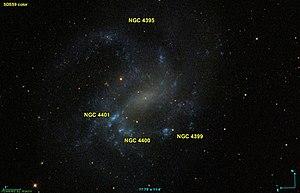
Image créée à l'aide du logiciel Aladin Sky Atlas du Centre de Données astronomiques de Strasbourg et des données publiques en format FIT de SDSS (Sloan Digital Sky Survey).
NGC 4400 est une nébuleuse en émission située dans la constellation des Chiens de chasse. Cette région HII est située dans la galaxie NGC 4395 et elle a été découverte par le physicien irlandais George Stoney en 1850.
NGC 4401 est une nébuleuse en émission située dans la constellation des Chiens de chasse. Cette région HII est située dans la galaxie NGC 4395 et elle a été découverte par le physicien irlandais George Stoney en 1850.
NGC 4399 est une nébuleuse en émission située dans la constellation des Chiens de chasse. Cette région HII est située dans la galaxie NGC 4395 et elle a été découverte par le physicien irlandais George Stoney en 1850.
NGC 4395 est une galaxie spirale de type magellanique. Elle est située dans la constellation des Chiens de chasse à environ 15 millions d'années-lumière. NGC 4395 a été découvert l'astronome germano-britannique William Herschel en 1786.